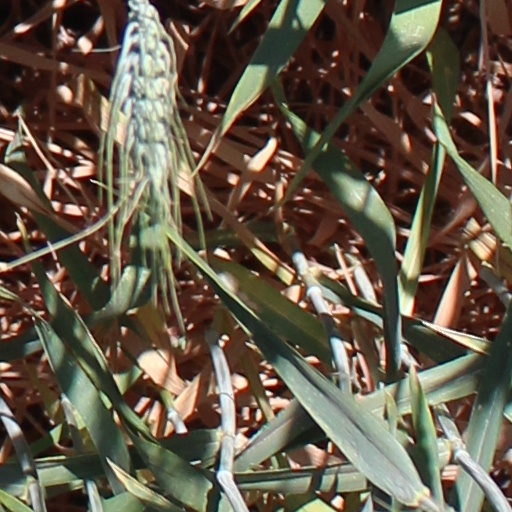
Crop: wheat